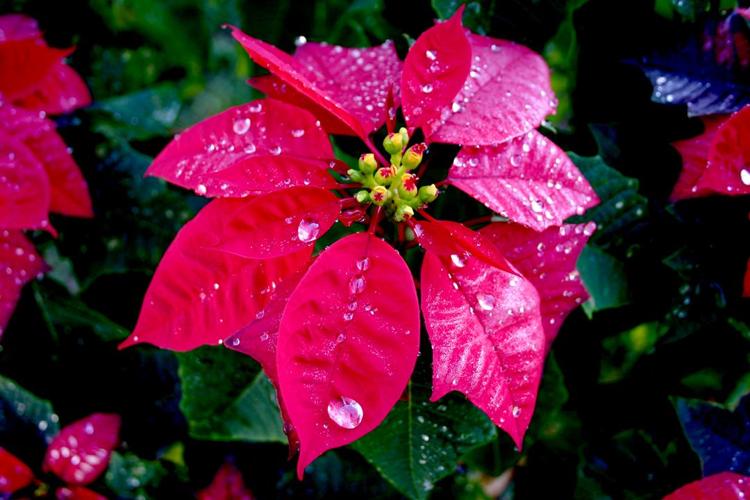
Label: poinsettia